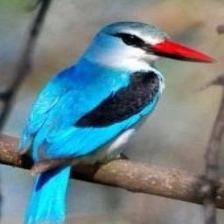
Species: WOODLAND KINGFISHER
Scientific name: HALCYON SENEGALENSIS